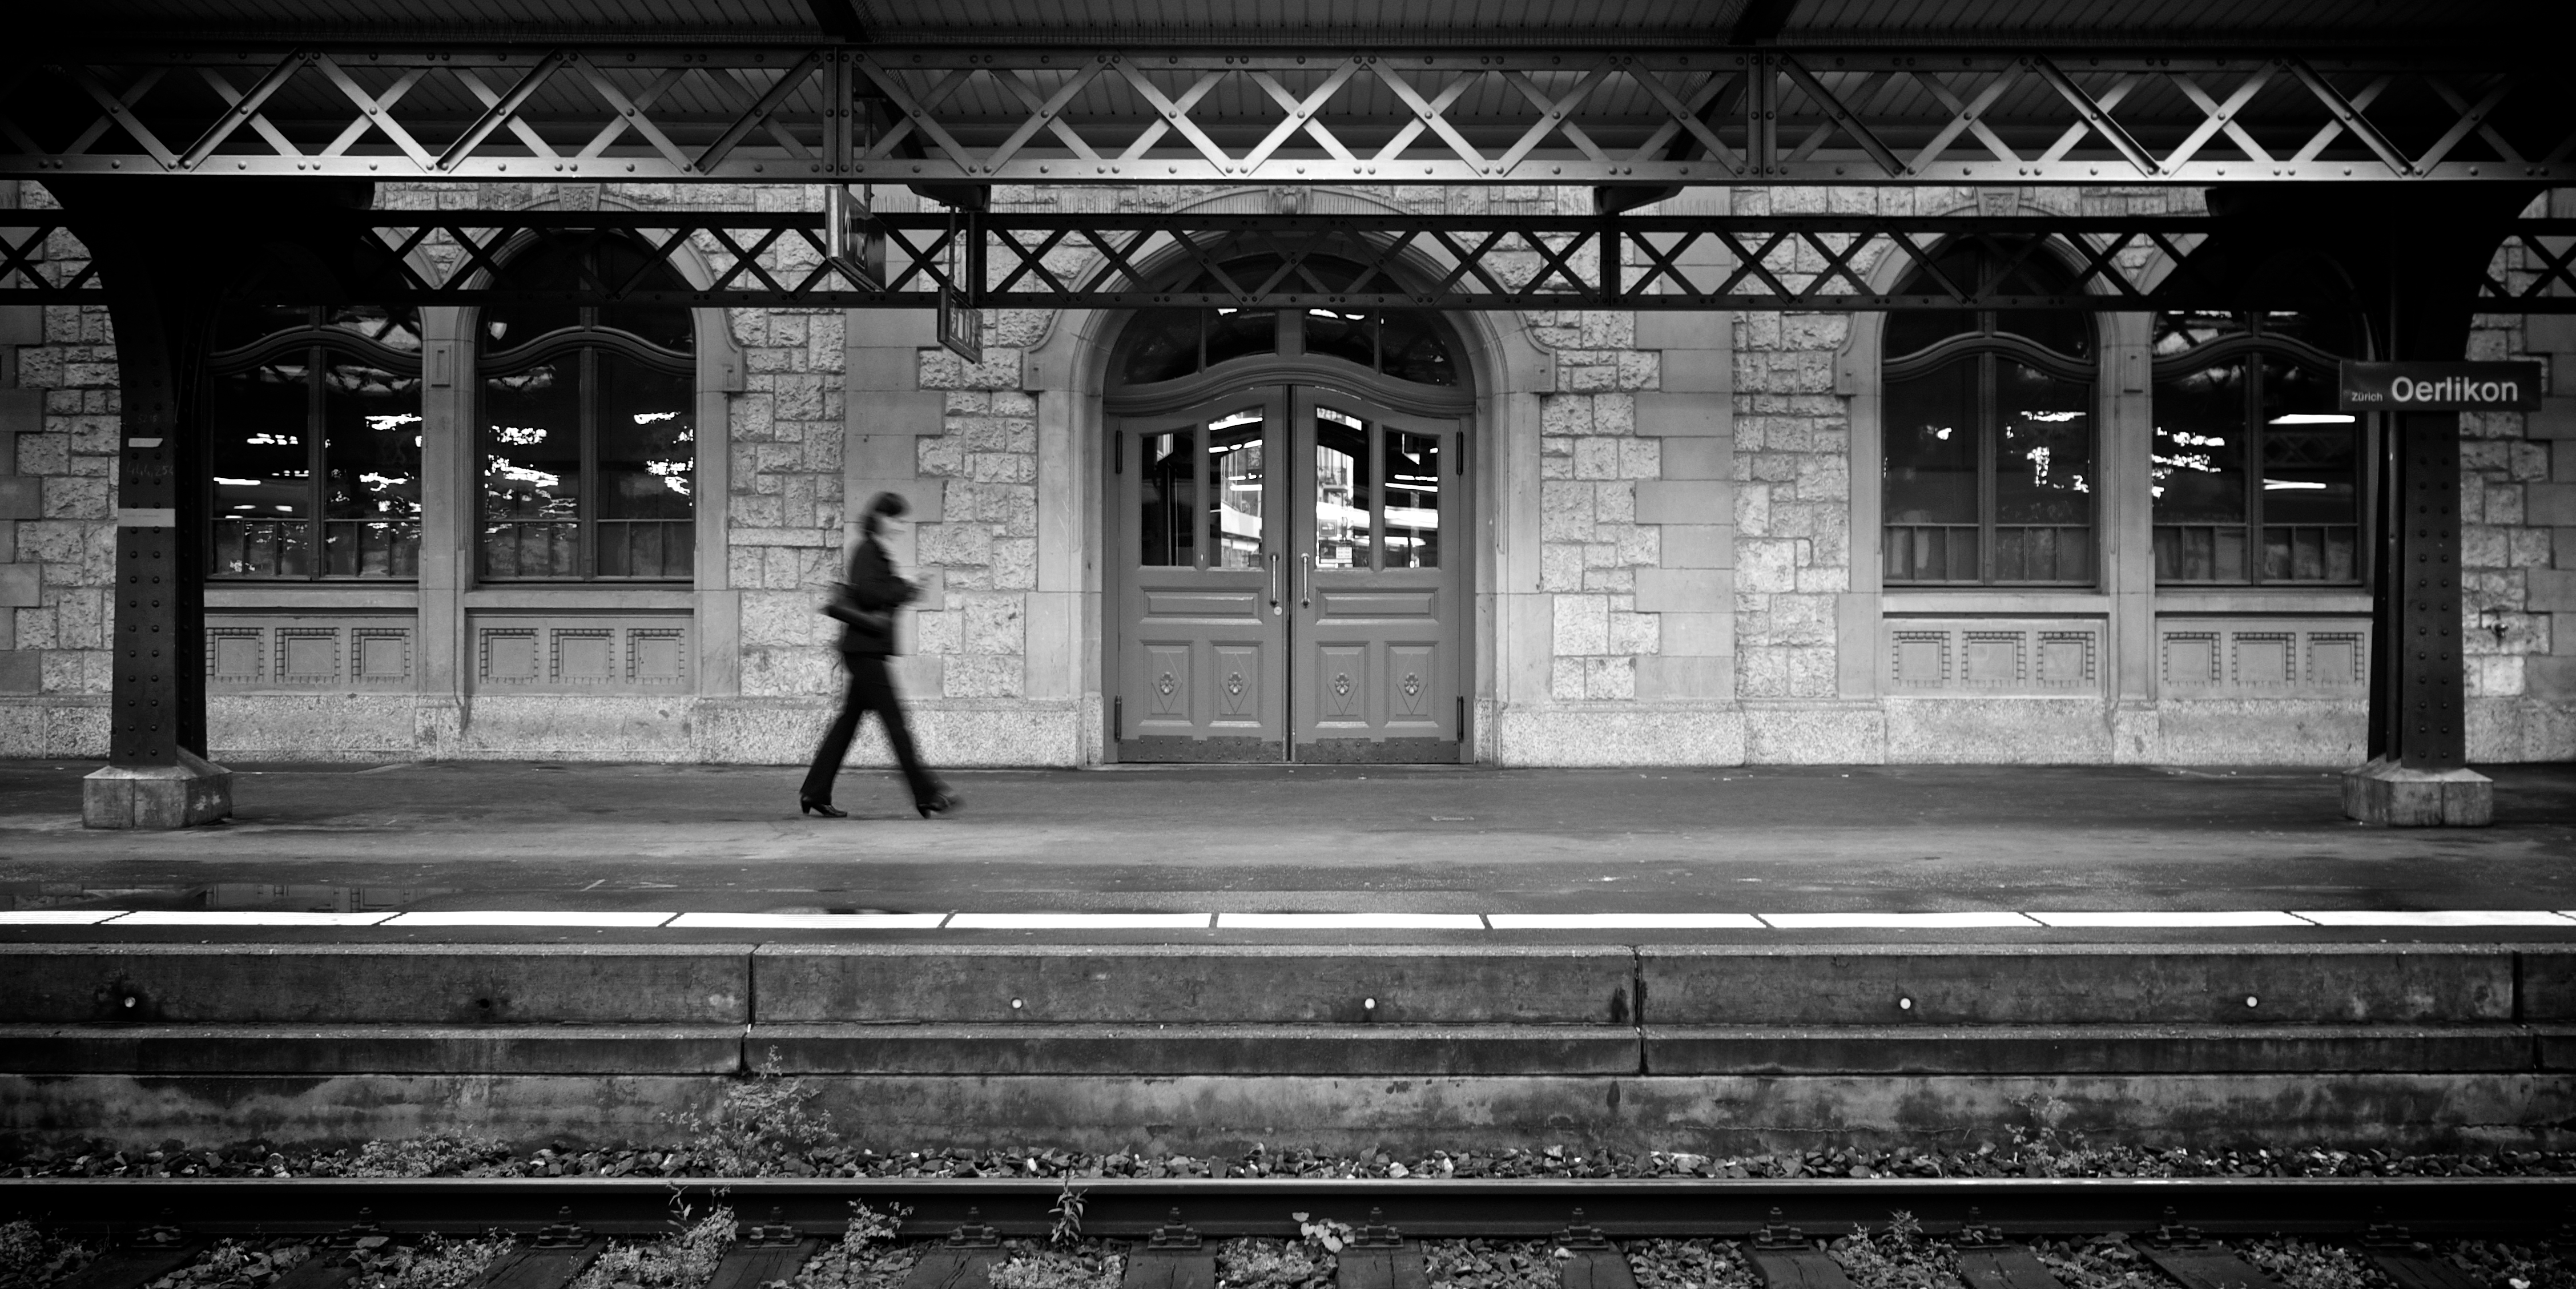
black and white, white, street, night, photography, ebook, transport, vehicle, training, darkness, black, monochrome, streetphotography, flickr, thomas, video, olympus, omd, fuji, leica, monochrom, leuthard, hcb, thomasleuthard, monochrome photography